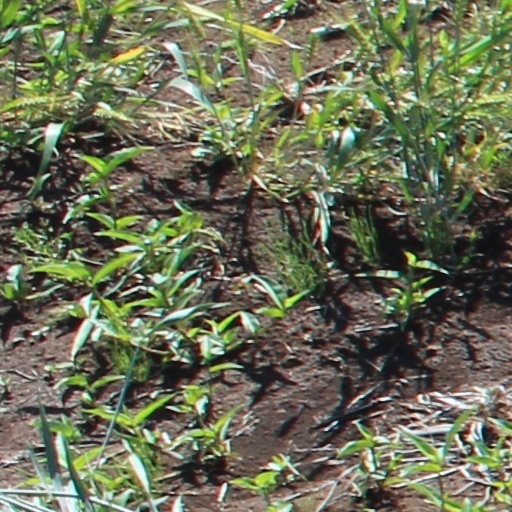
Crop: wheat